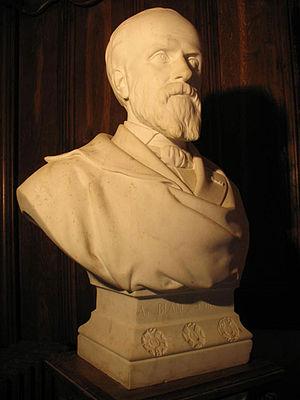
Buste du philosophe lyonnais Antoine Blanc de Saint-Bonnet (1815-1880).
Ils sont de Lyon ou ont marqué la ville de leur influence :
Antoine-Joseph-Elisée-Adolphe Blanc de Saint-Bonnet, né le 28 janvier 1815 à Lyon, où il est mort le 8 juin 1880, est un philosophe et sociologue français, appartenant au courant contre-révolutionnaire, anti-libéral et réactionnaire.